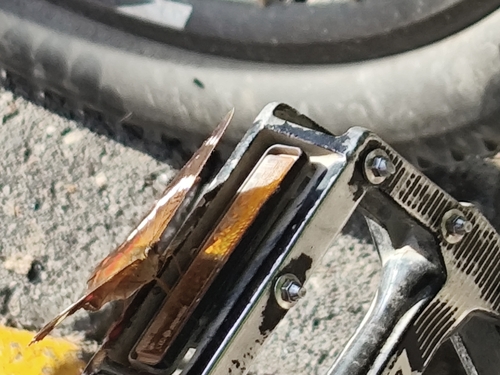
Scientific name: Anartia fatima
Common name: Banded peacock
Family: Nymphalidae
Order: Lepidoptera
Pollinator type: Primary pollinator
Habitat: Open areas and gardens
Geographic range: South America
Conservation status: Least Concern